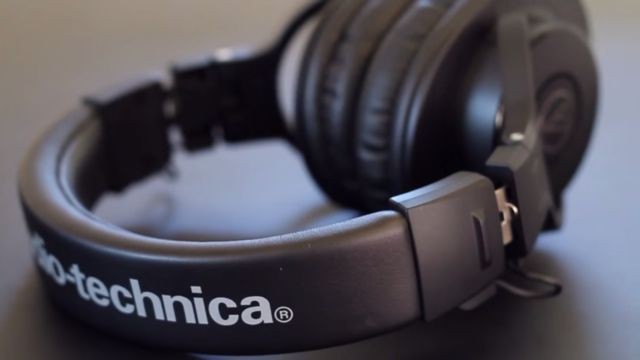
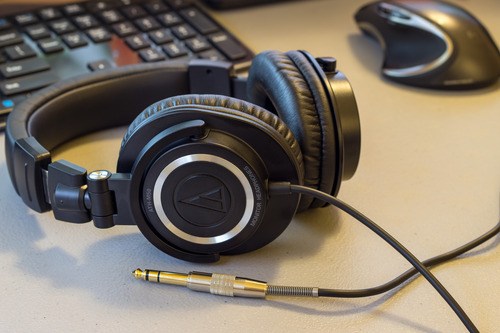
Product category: headphones
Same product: no